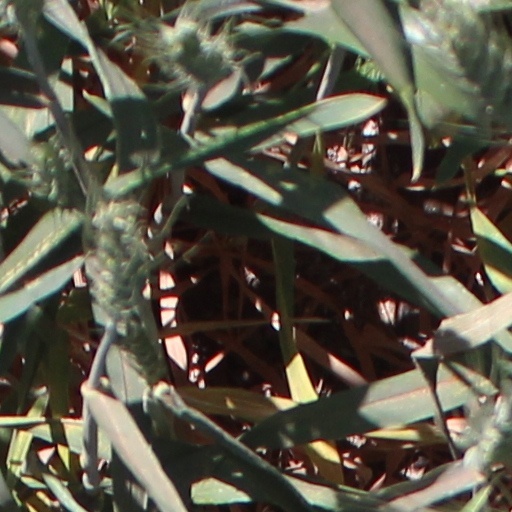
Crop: wheat